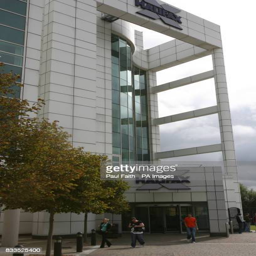
type of fictional setting in the complex